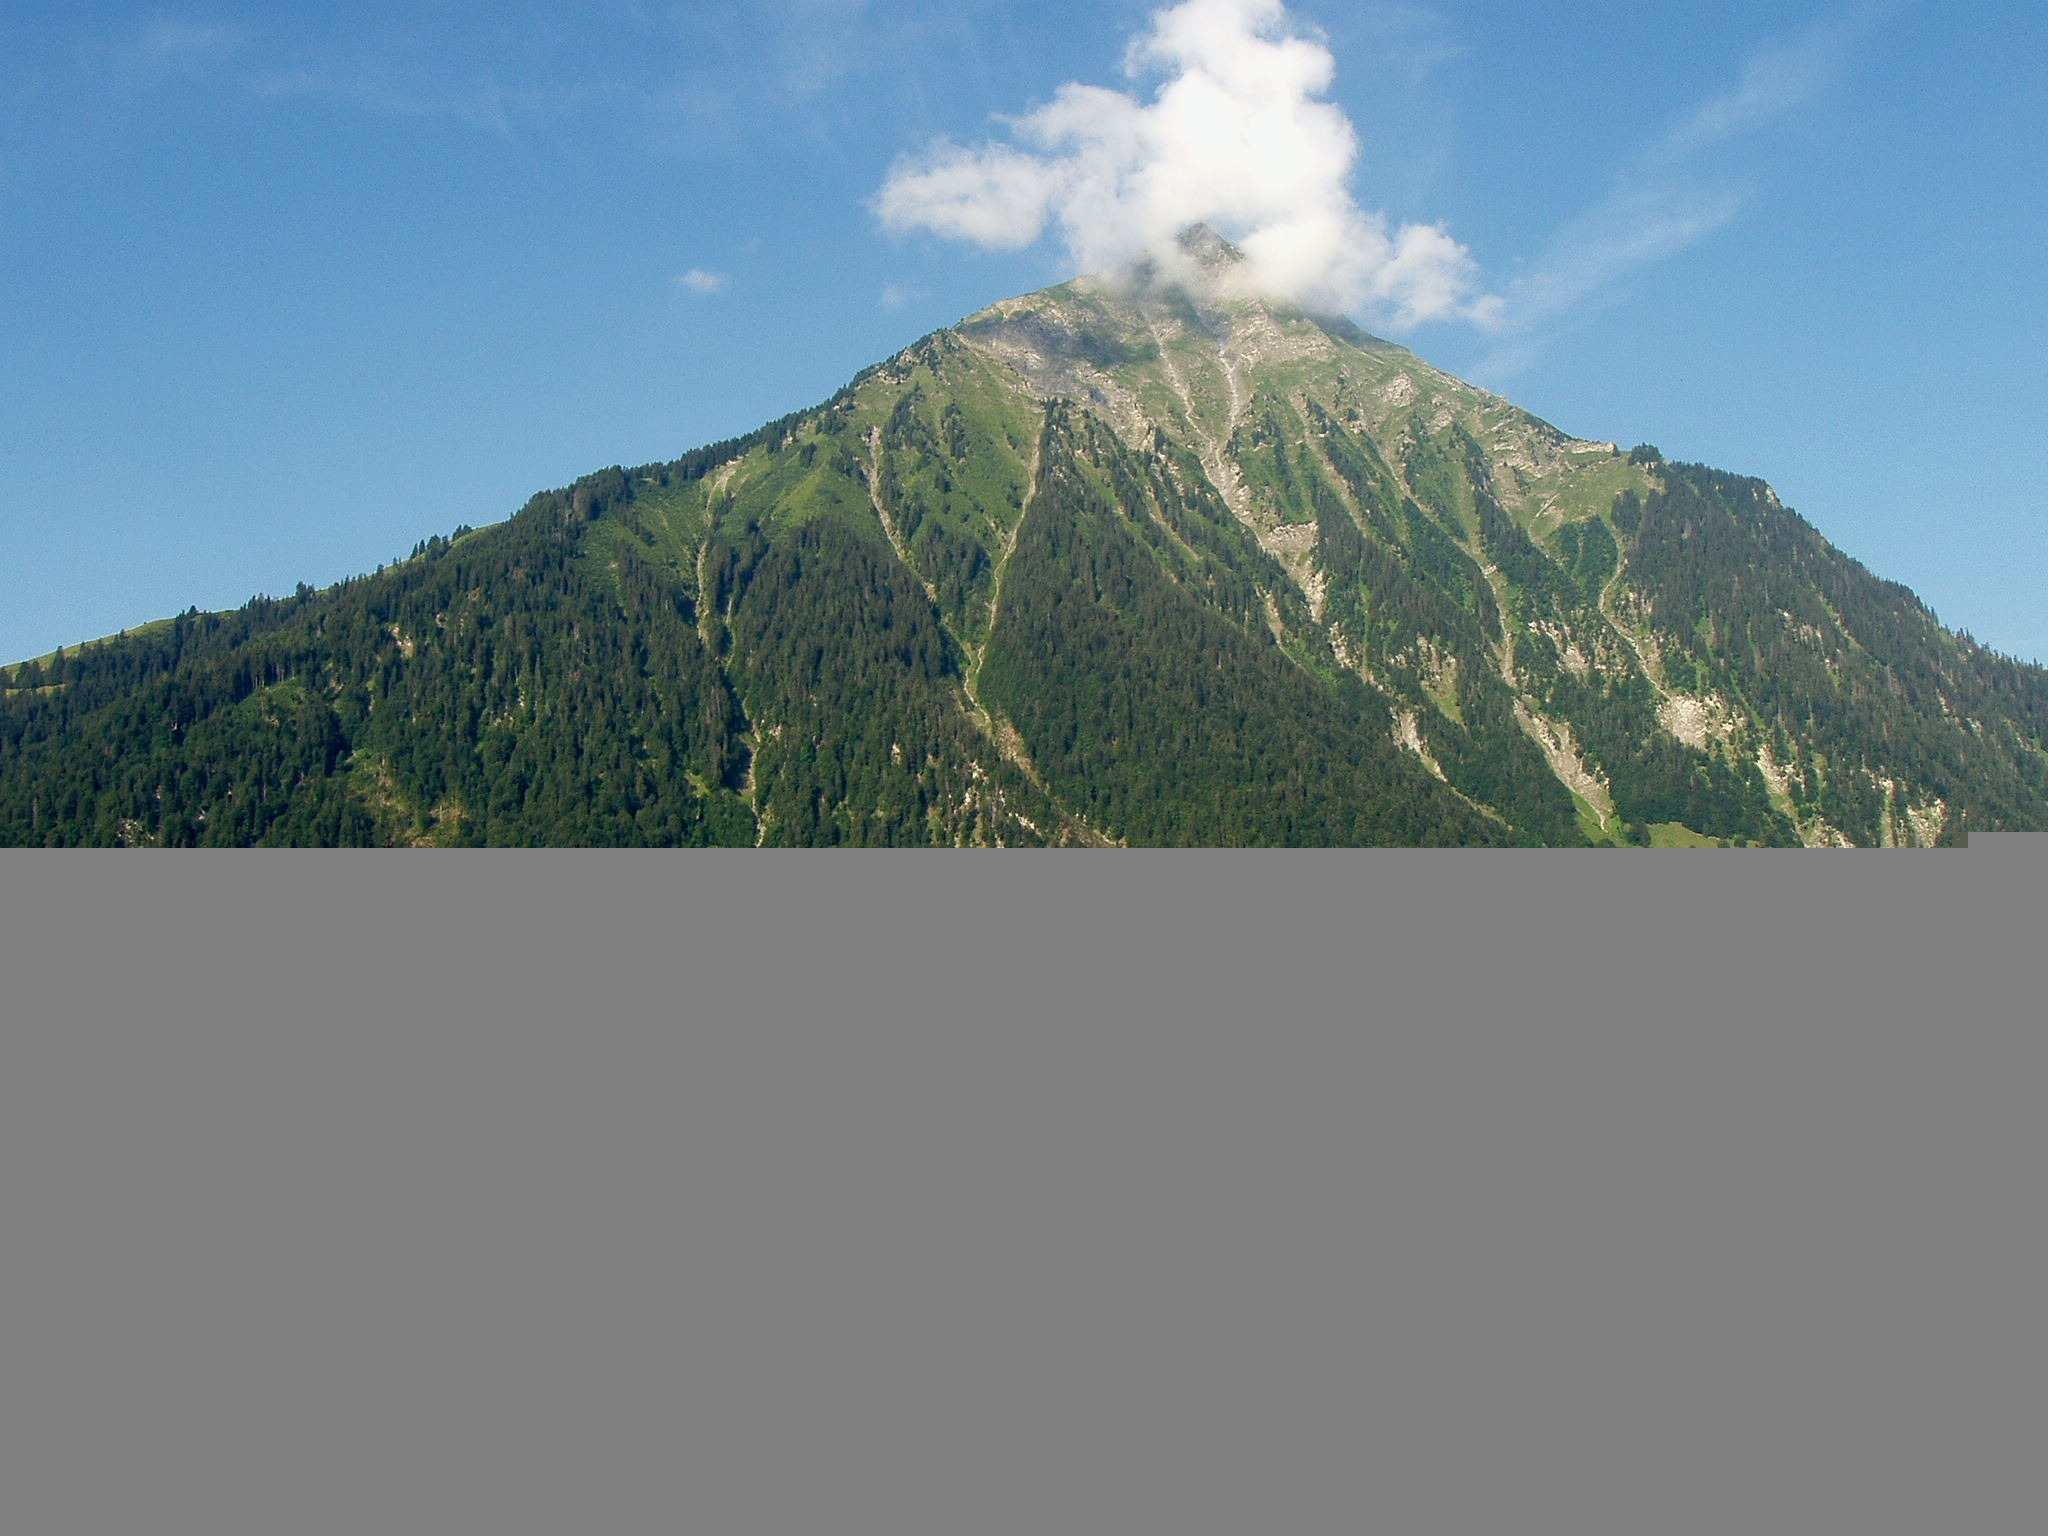
landscape, mountain, sky, countryside, hill, valley, mountain range, country, summer, village, spring, scenic, soil, ridge, plain, clouds, buildings, ravine, plateau, switzerland, fell, ecosystem, landform, mountain pass, geographical feature, mountainous landforms